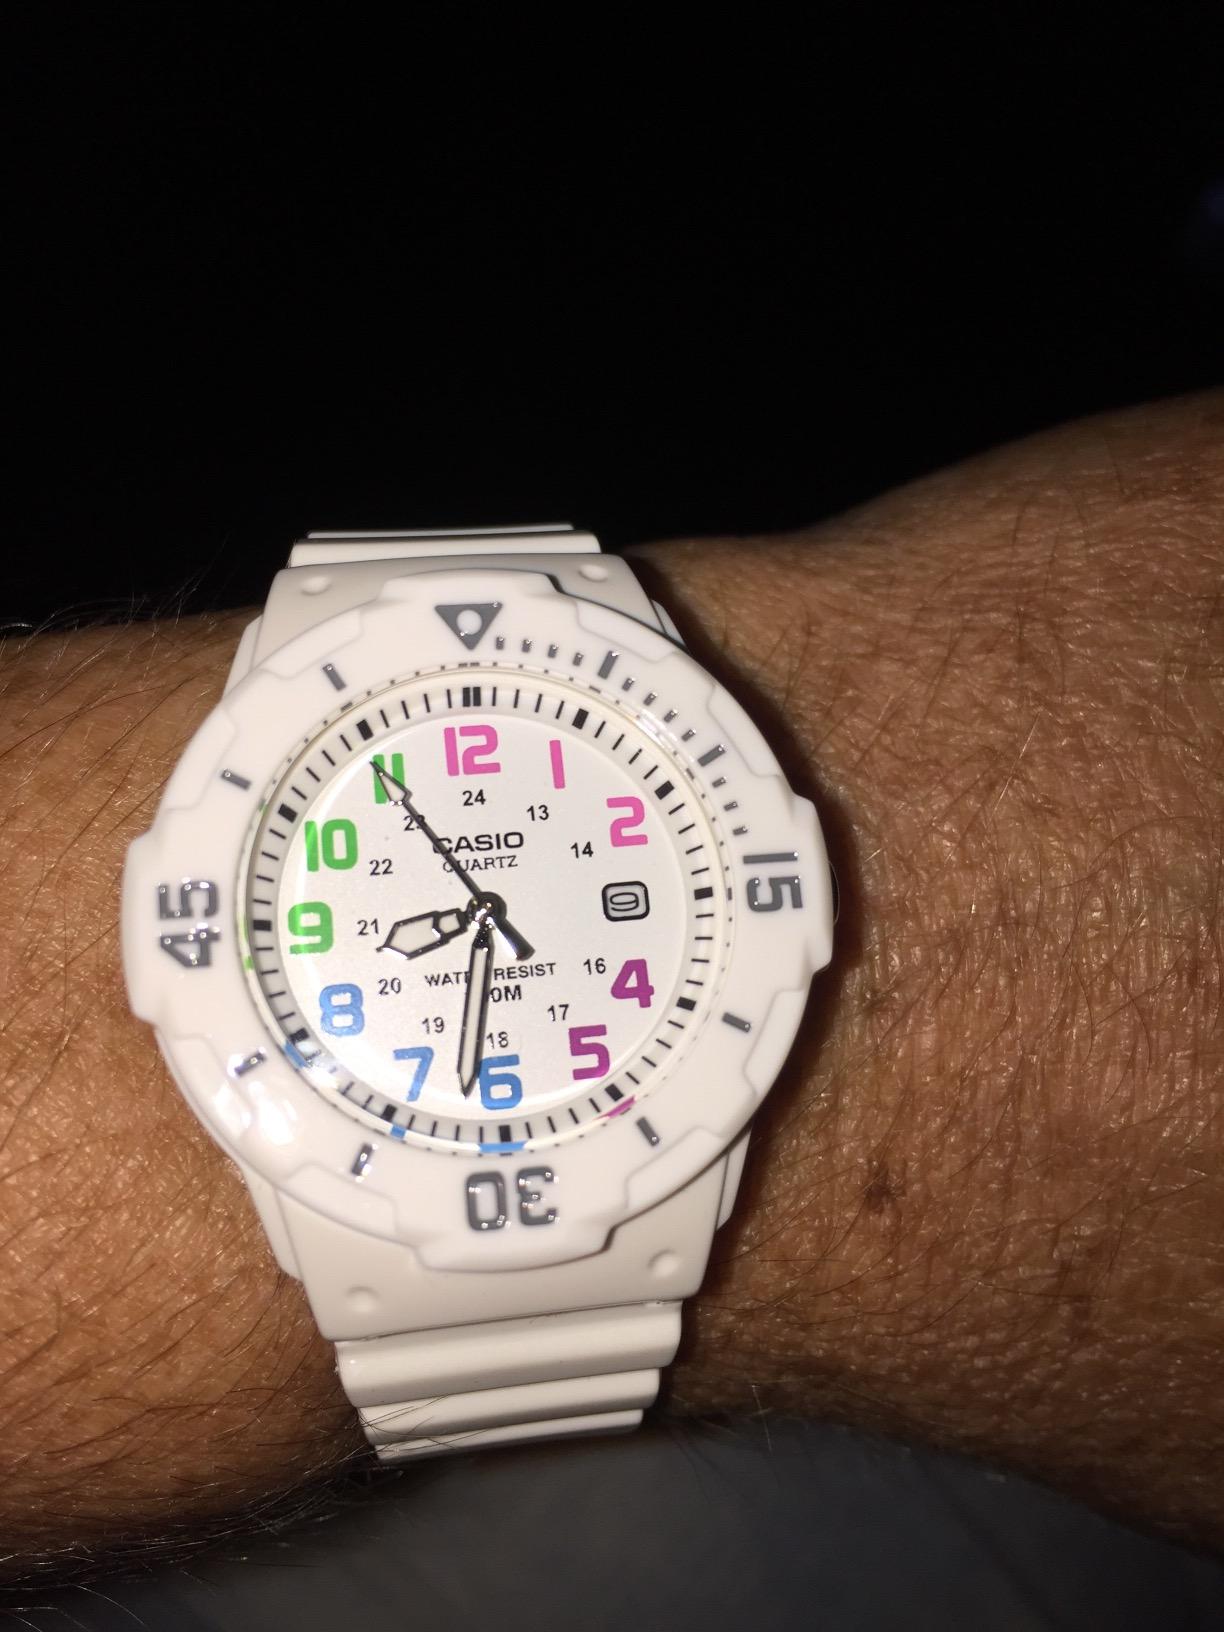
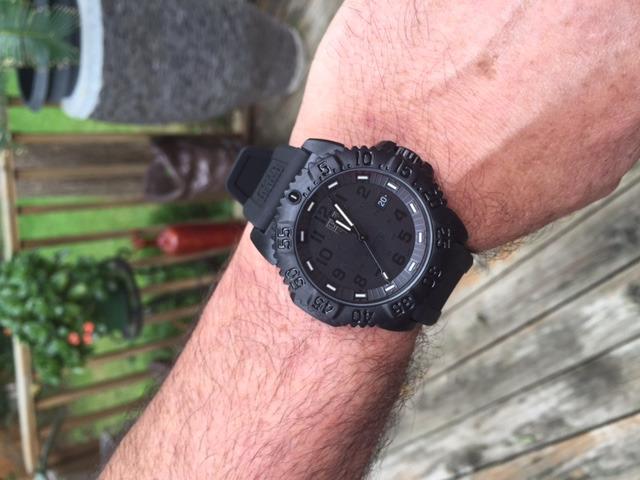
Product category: accessories_watch
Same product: no